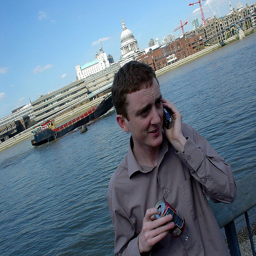
A man talks on his phone with a can in his hand
A man in grey shirt talking on cell phone next to a river.
A man standing in front of water talking on a cell phone.
A man on a cell phone with a body of water behind him.
Man holding a can of drink and talking on a cell phone.